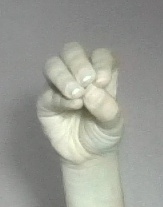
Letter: ha